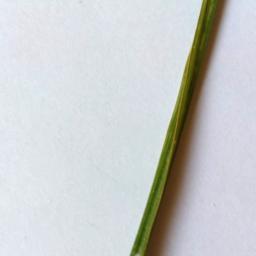
Label: Rice___Healthy